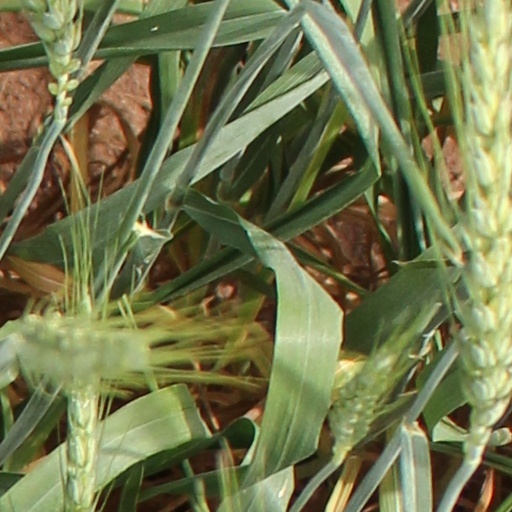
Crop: wheat